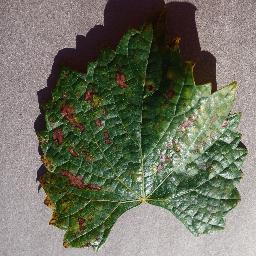
Label: Grape___Esca_(Black_Measles)